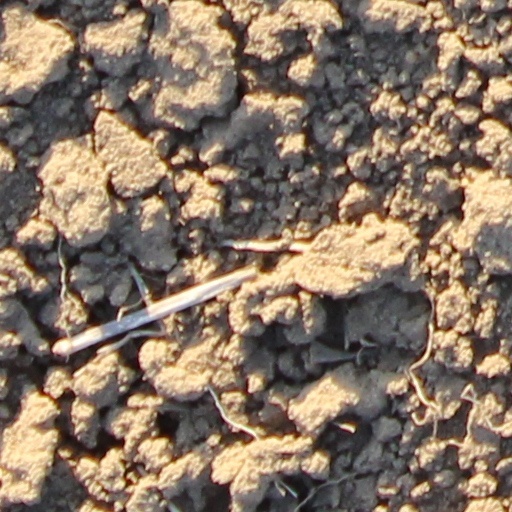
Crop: wheat